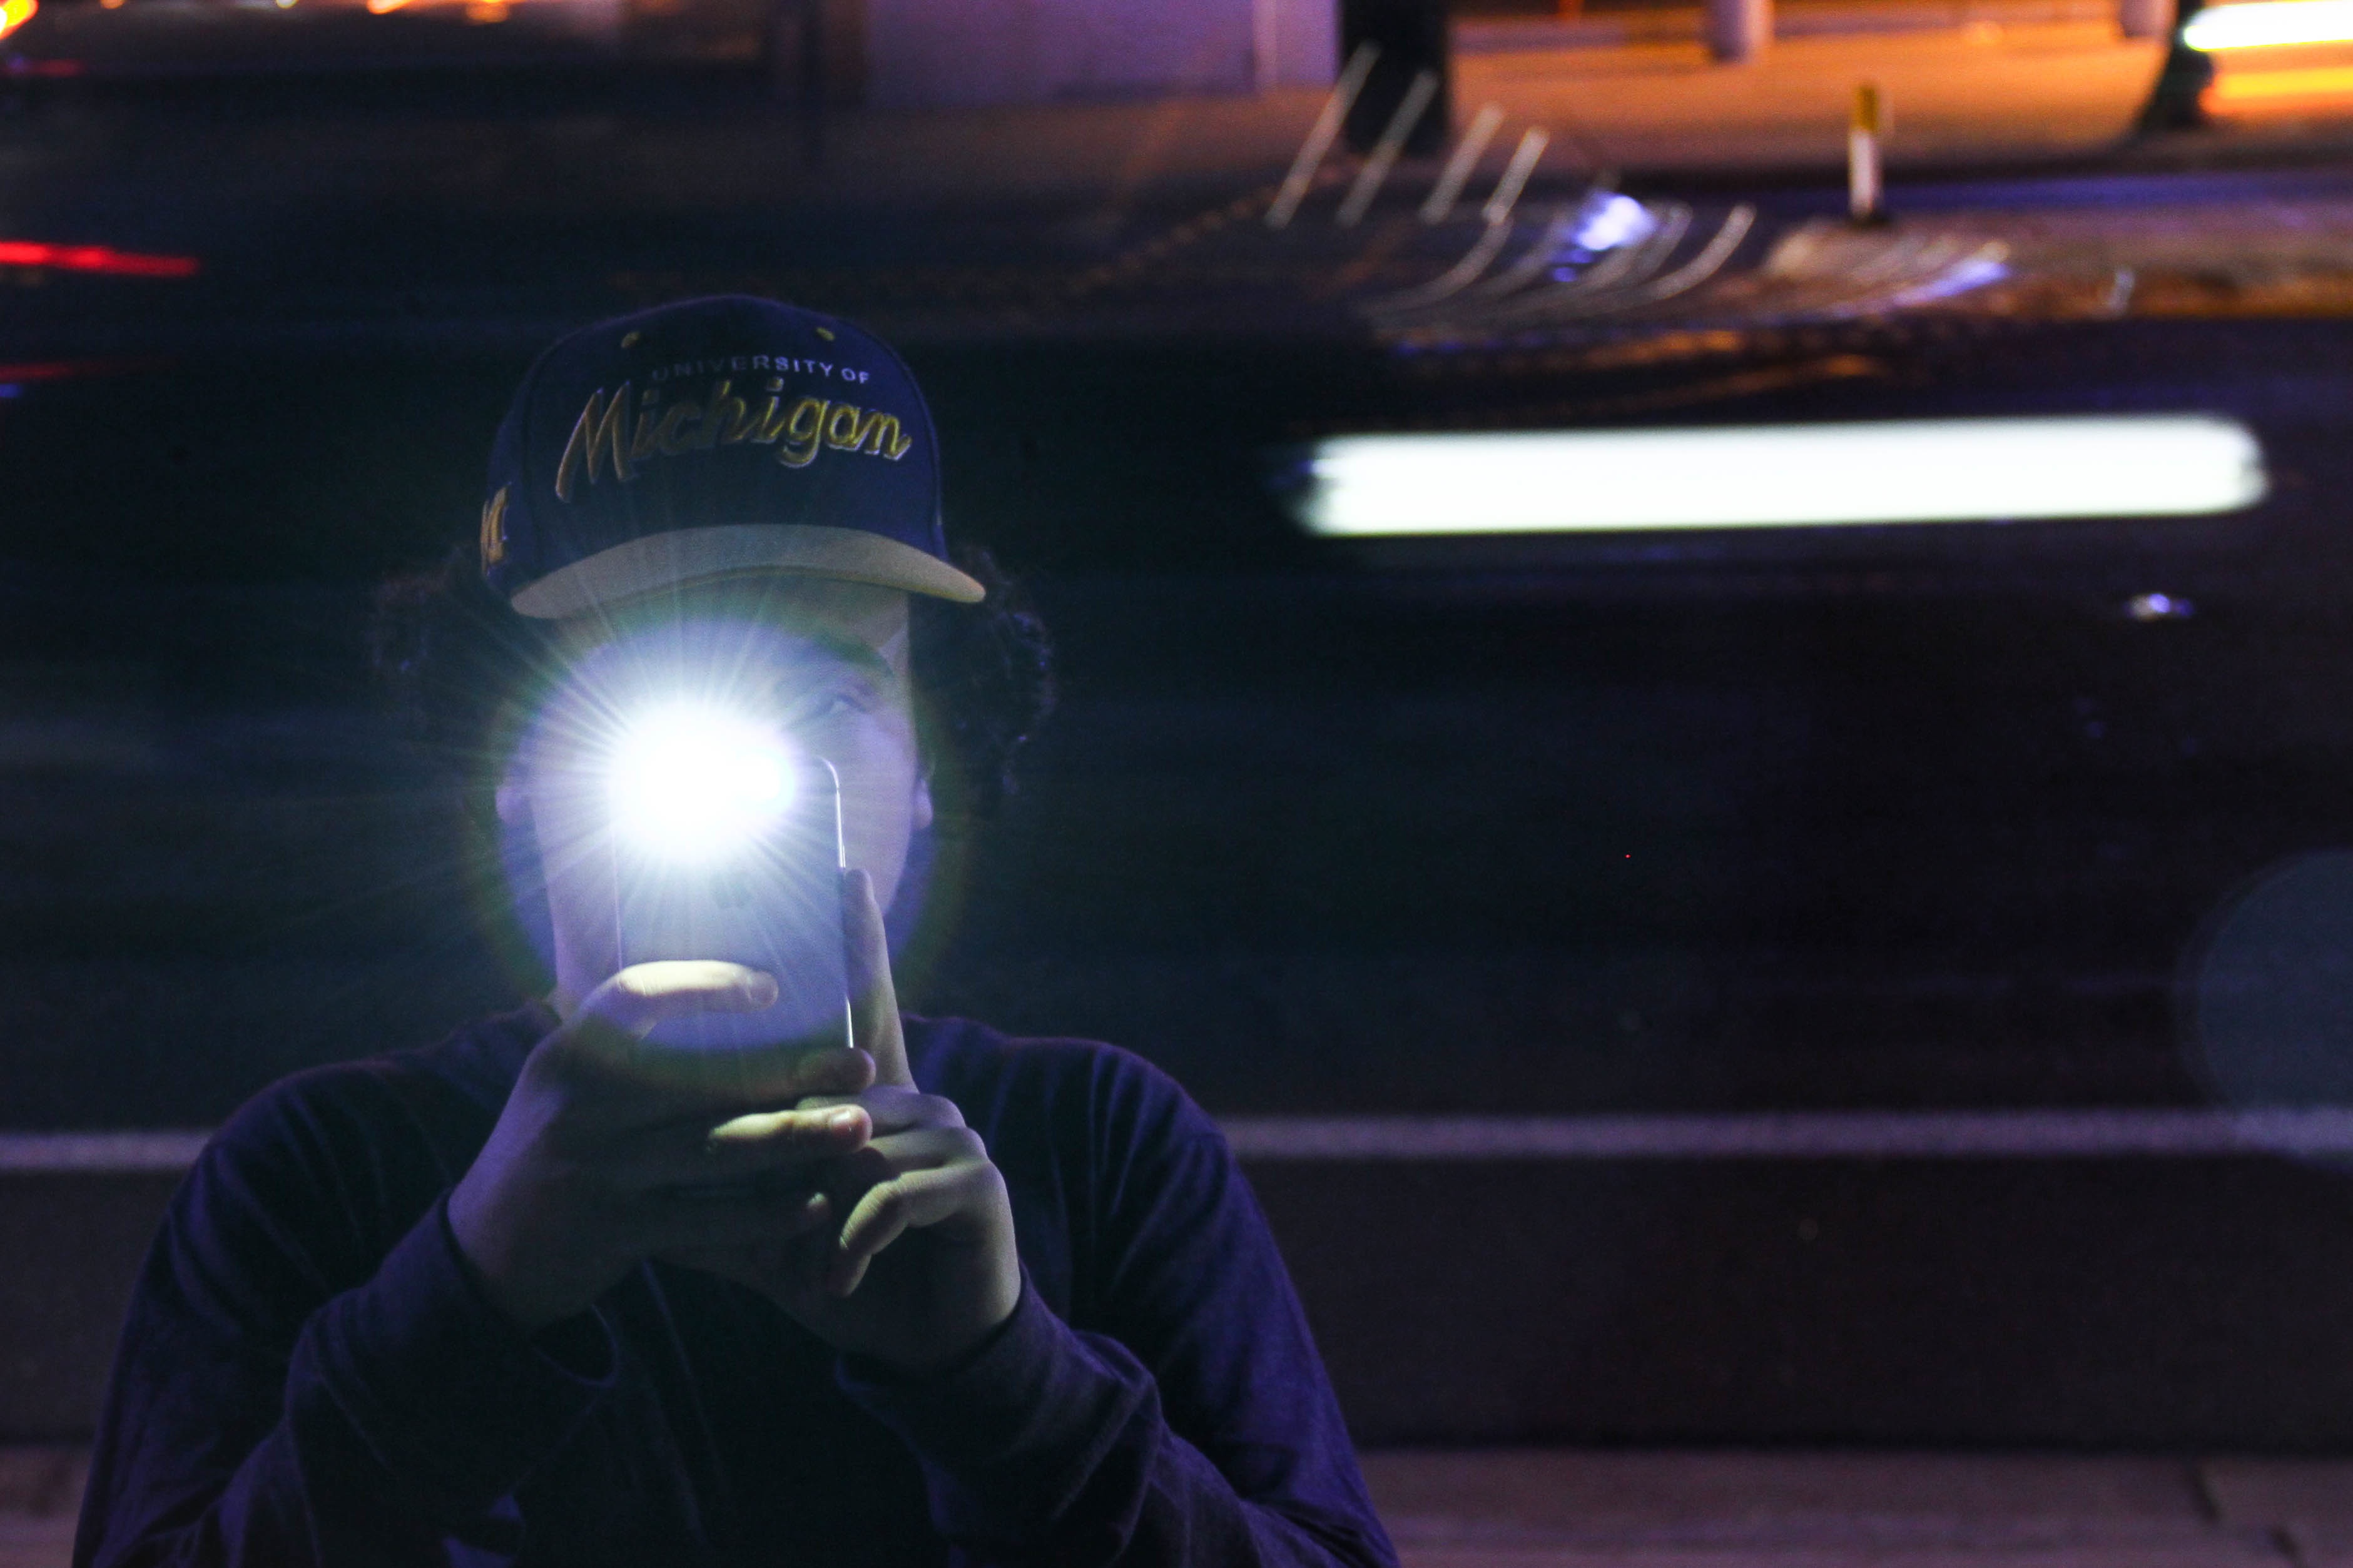
light, darkness, screenshot